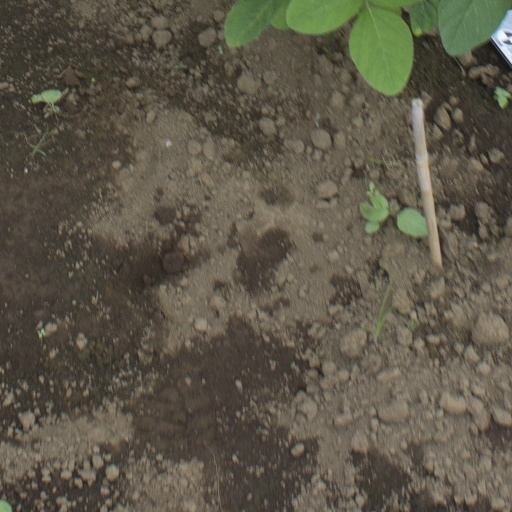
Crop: soybean